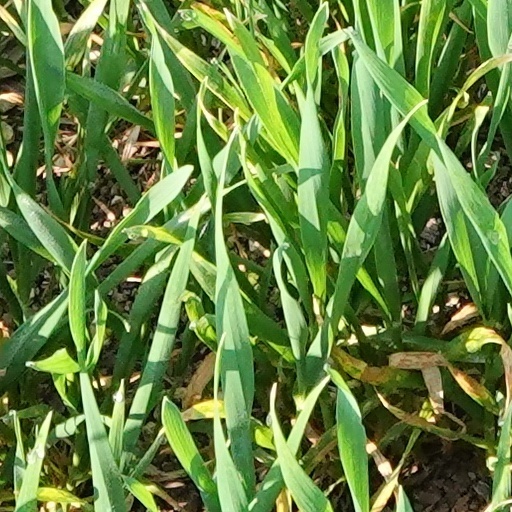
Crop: wheat